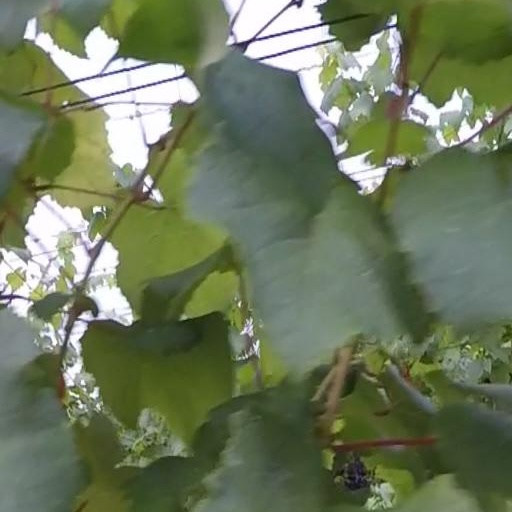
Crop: grape